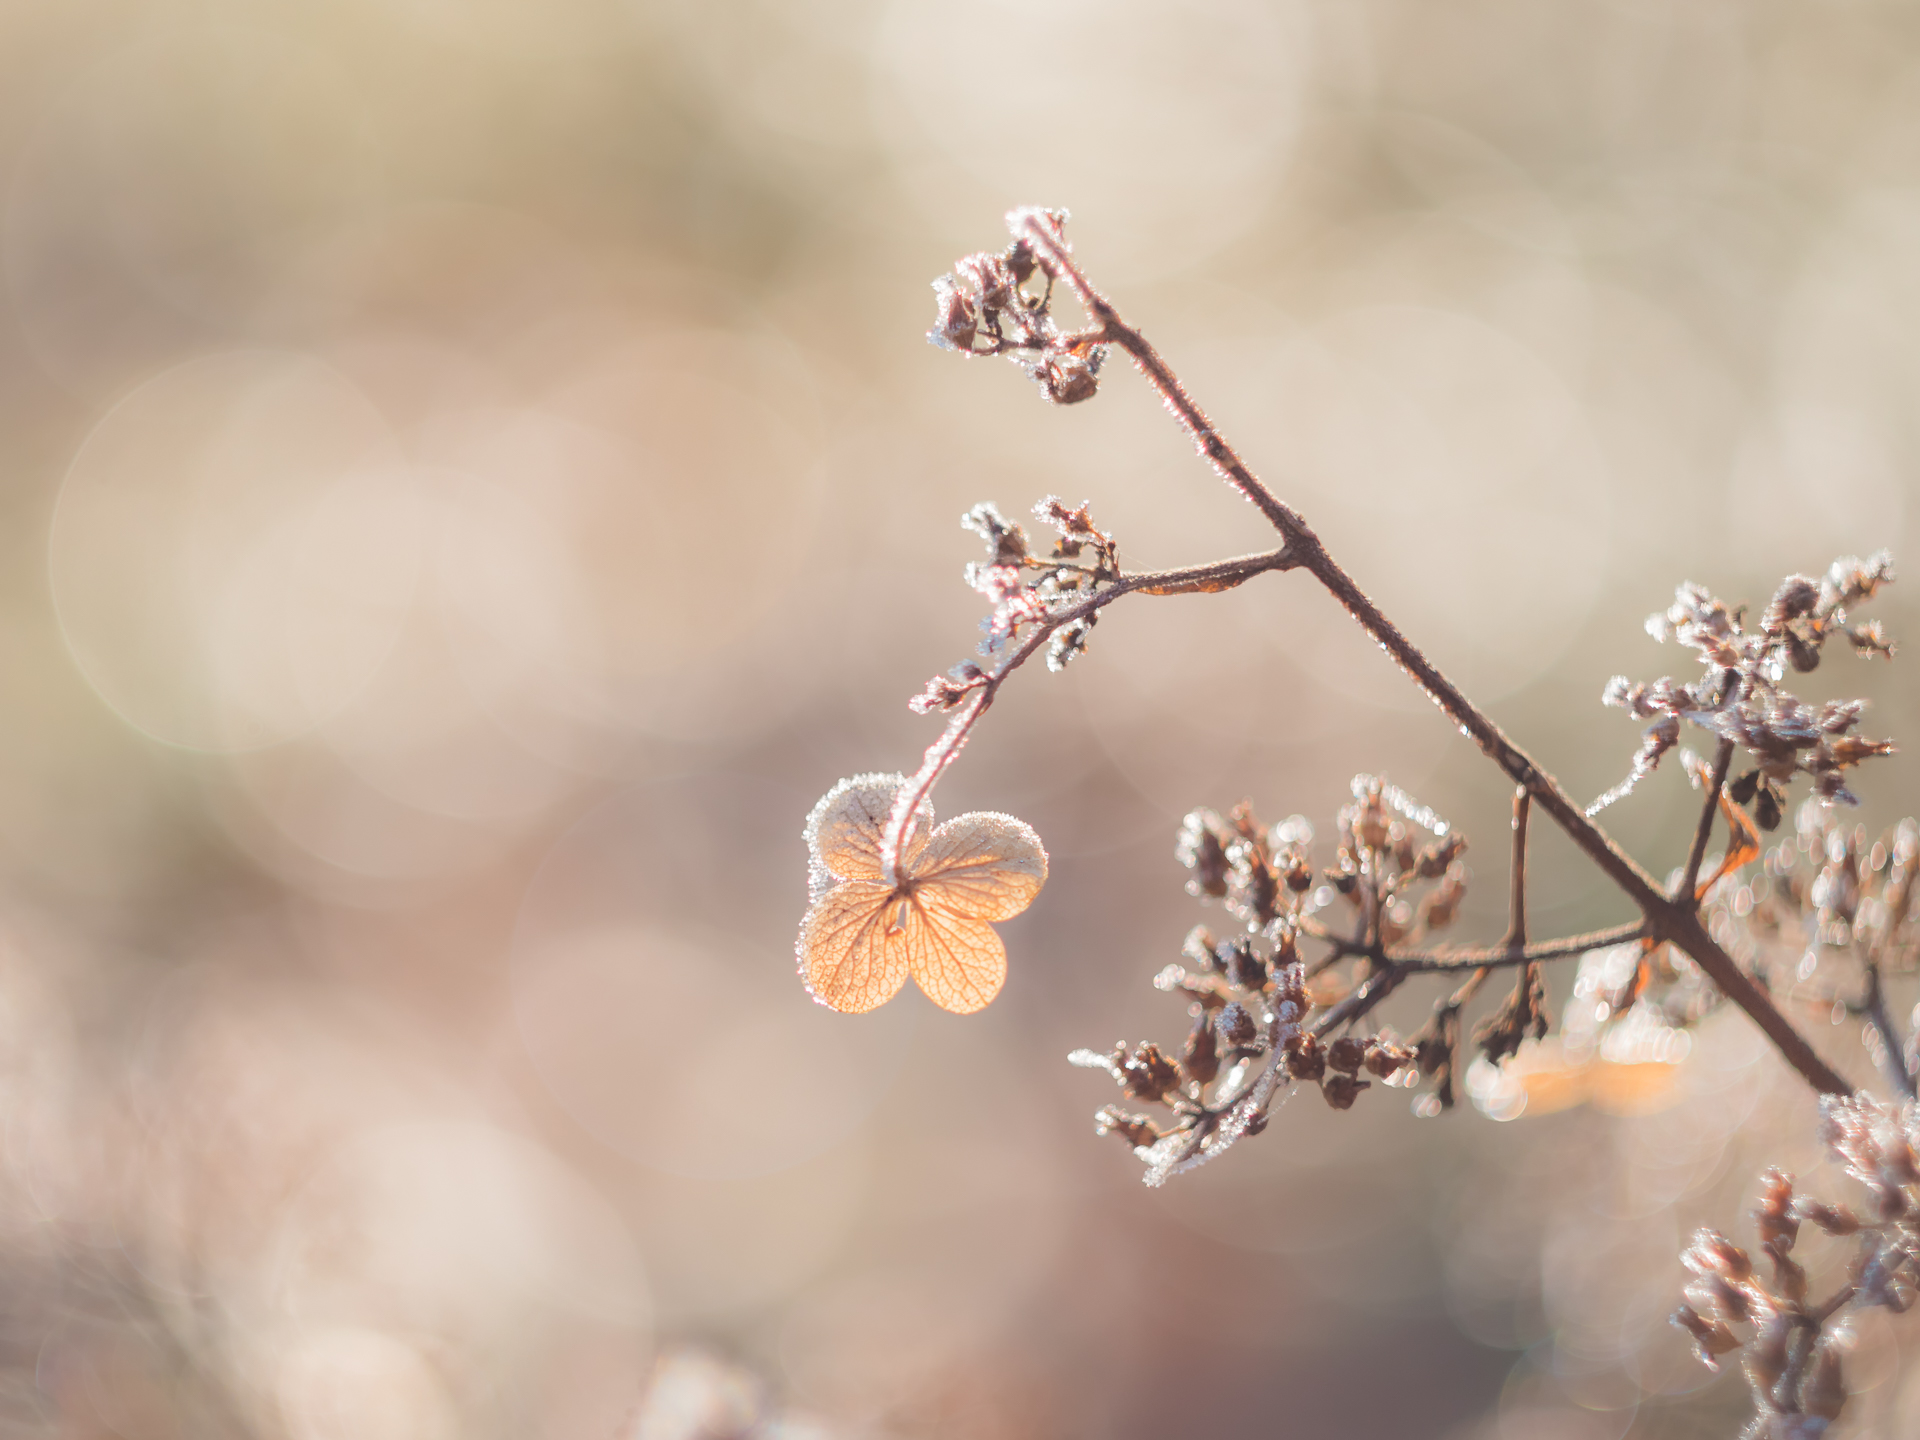
nature, branch, blossom, winter, bokeh, plant, photography, leaf, flower, petal, frost, spring, produce, botany, flora, season, cherry blossom, twig, close up, dof, vintagelens, frosty, helios, gx8, panasoniclumixgx8, apeach, anjapietsch, mftm43lumixpanasonic, microfourthird, helios442, macro photography